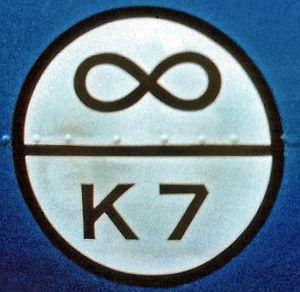
Le Bluebird K7 est l'embarcation à turboréacteur qui permit au pilote britannique Donald Campbell de battre à sept reprises le record de vitesse aquatique au cours de la seconde moitié des années 1950 et la première moitié des années 1960. Le K7 fut le premier bateau à réaction opérationnel, et au moment de son apparition dans les concours, en janvier 1955, passait pour un appareil révolutionnaire. Campbell, à bord de son K7, parvint à faire passer le record de vitesse aquatique de 287 km/h à près de 445 km/h. Il devait trouver la mort le 4 janvier 1967 à Coniston Water, à bord d'une version nettement modifiée du K7, en tentant de battre un huitième record du monde, avec une ambition affichée de dépasser les 485 km/h.